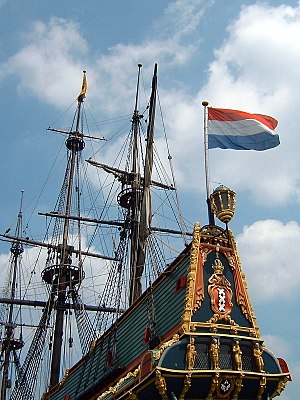
Nederlandenes flag / Historie
Nederlandenes flag vajer på skibet Batavia
Nederlandenes flag er symbolet på Kongeriget Nederlandenes enhed og uafhængighed. Flaget stammer fra ca. 1630, og blev officielt anerkendt i 1796 og bekræftet i 1937.